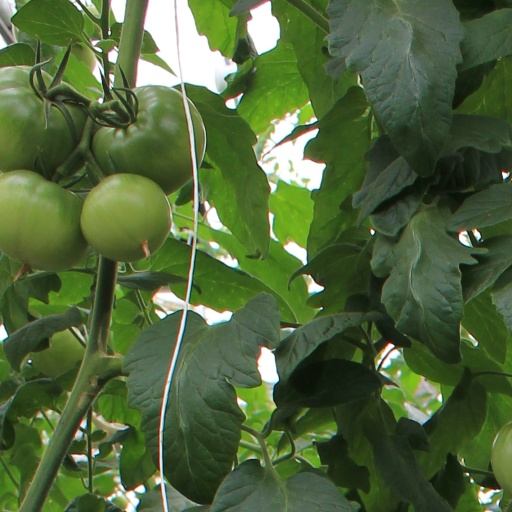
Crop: tomato